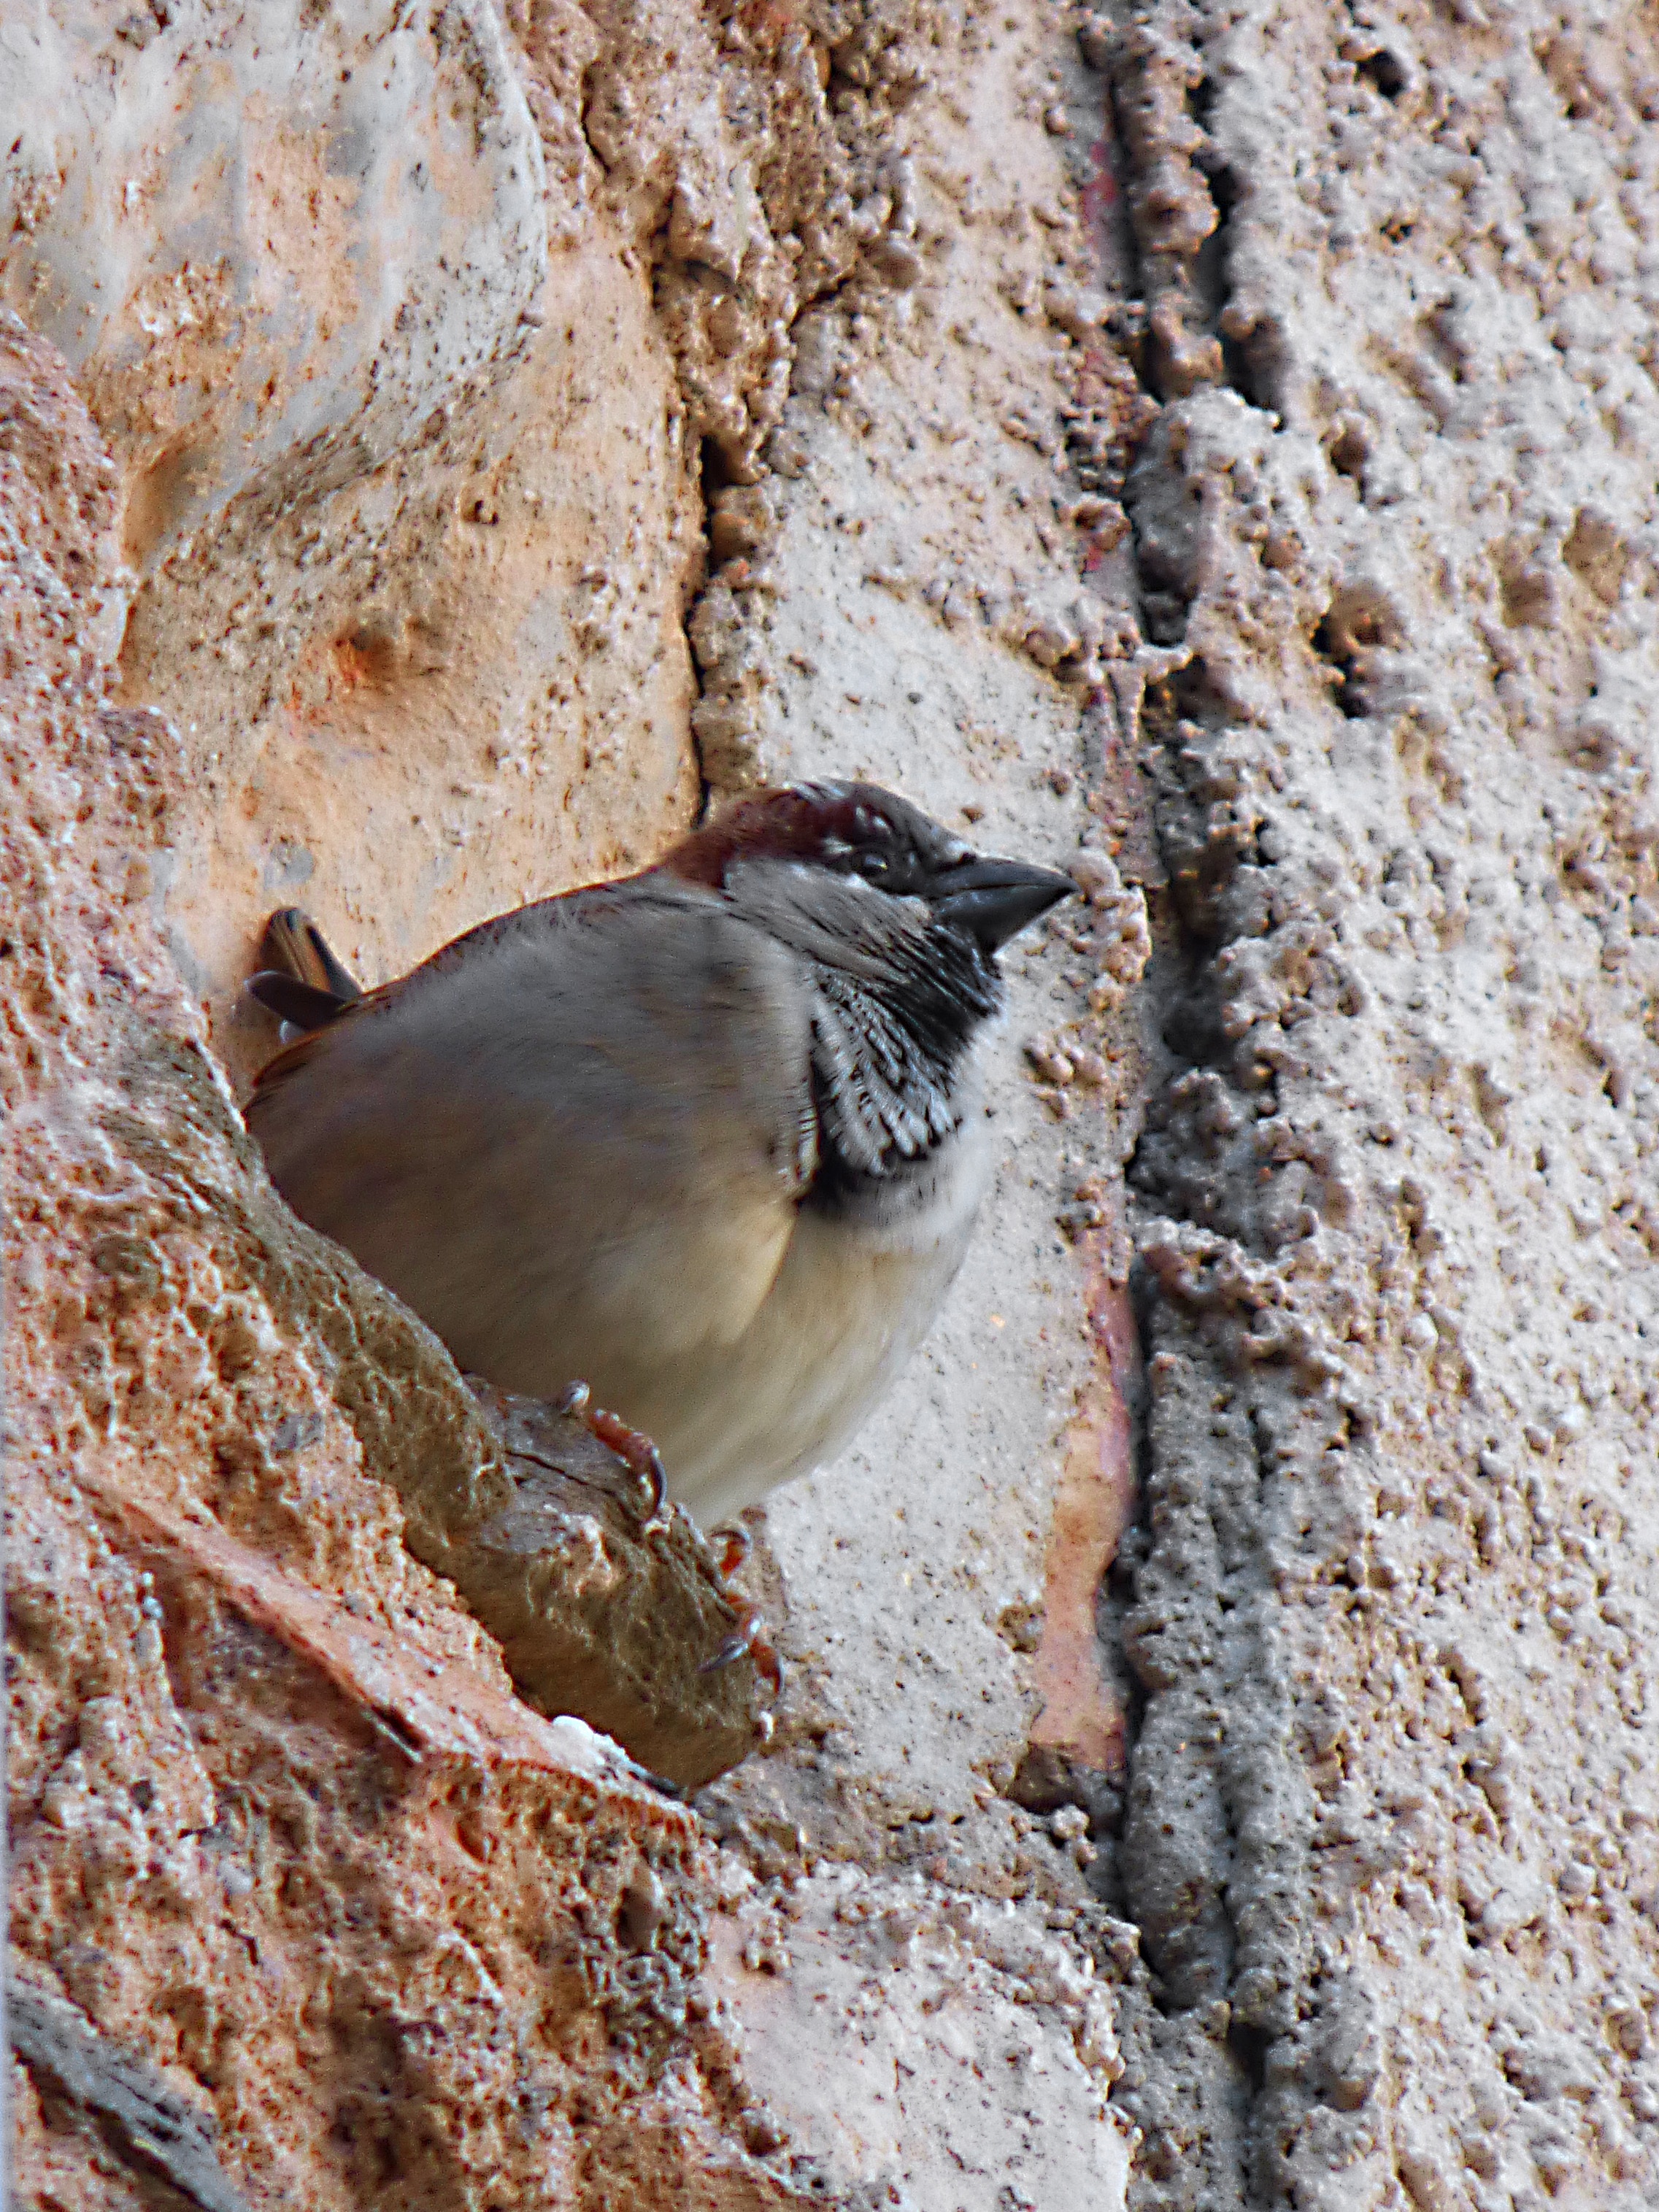
nature, bird, wall, lookout, wildlife, fauna, close up, sparrow, perching bird